In the Name of the Italian People

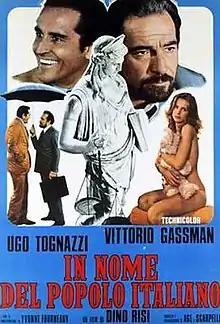

In the Name of the Italian People is a 1971 Italian comedy-drama film directed by Dino Risi. It represents a reflection about the crisis of the Italian judiciary and the growing phenomenon of corruption.